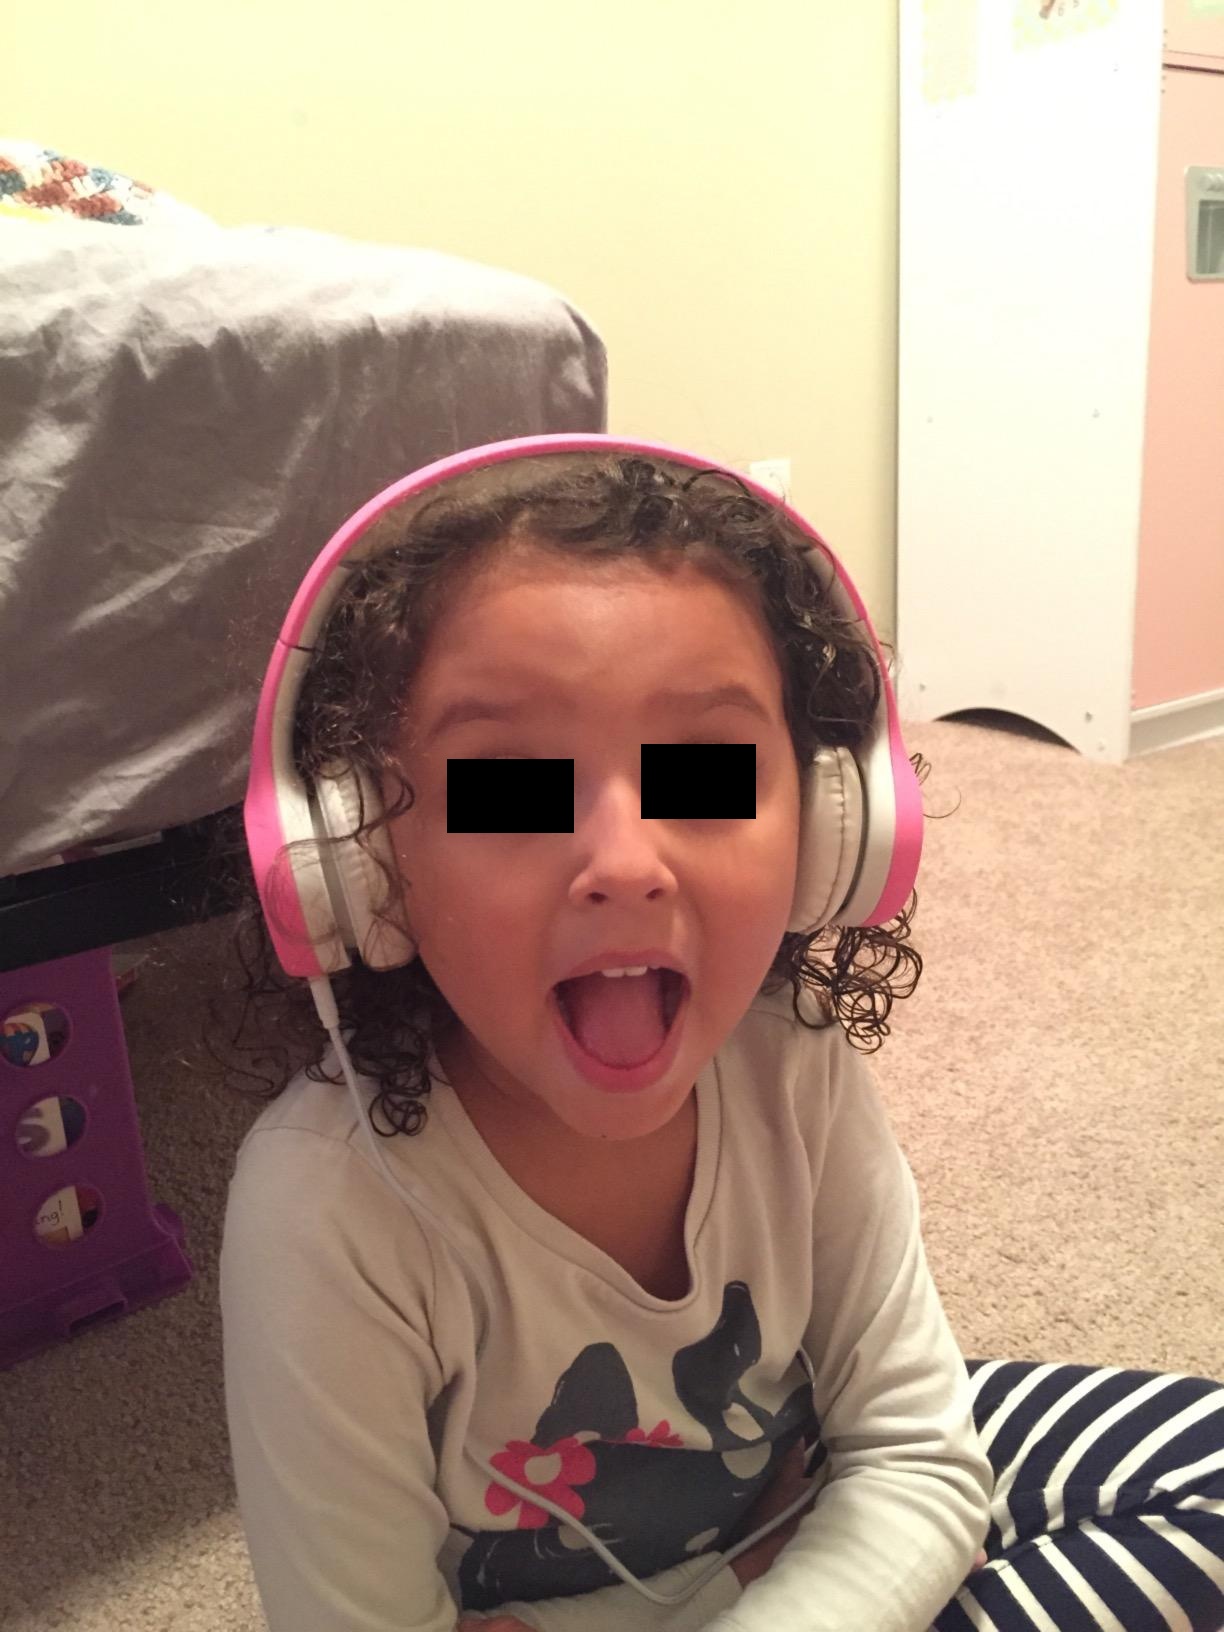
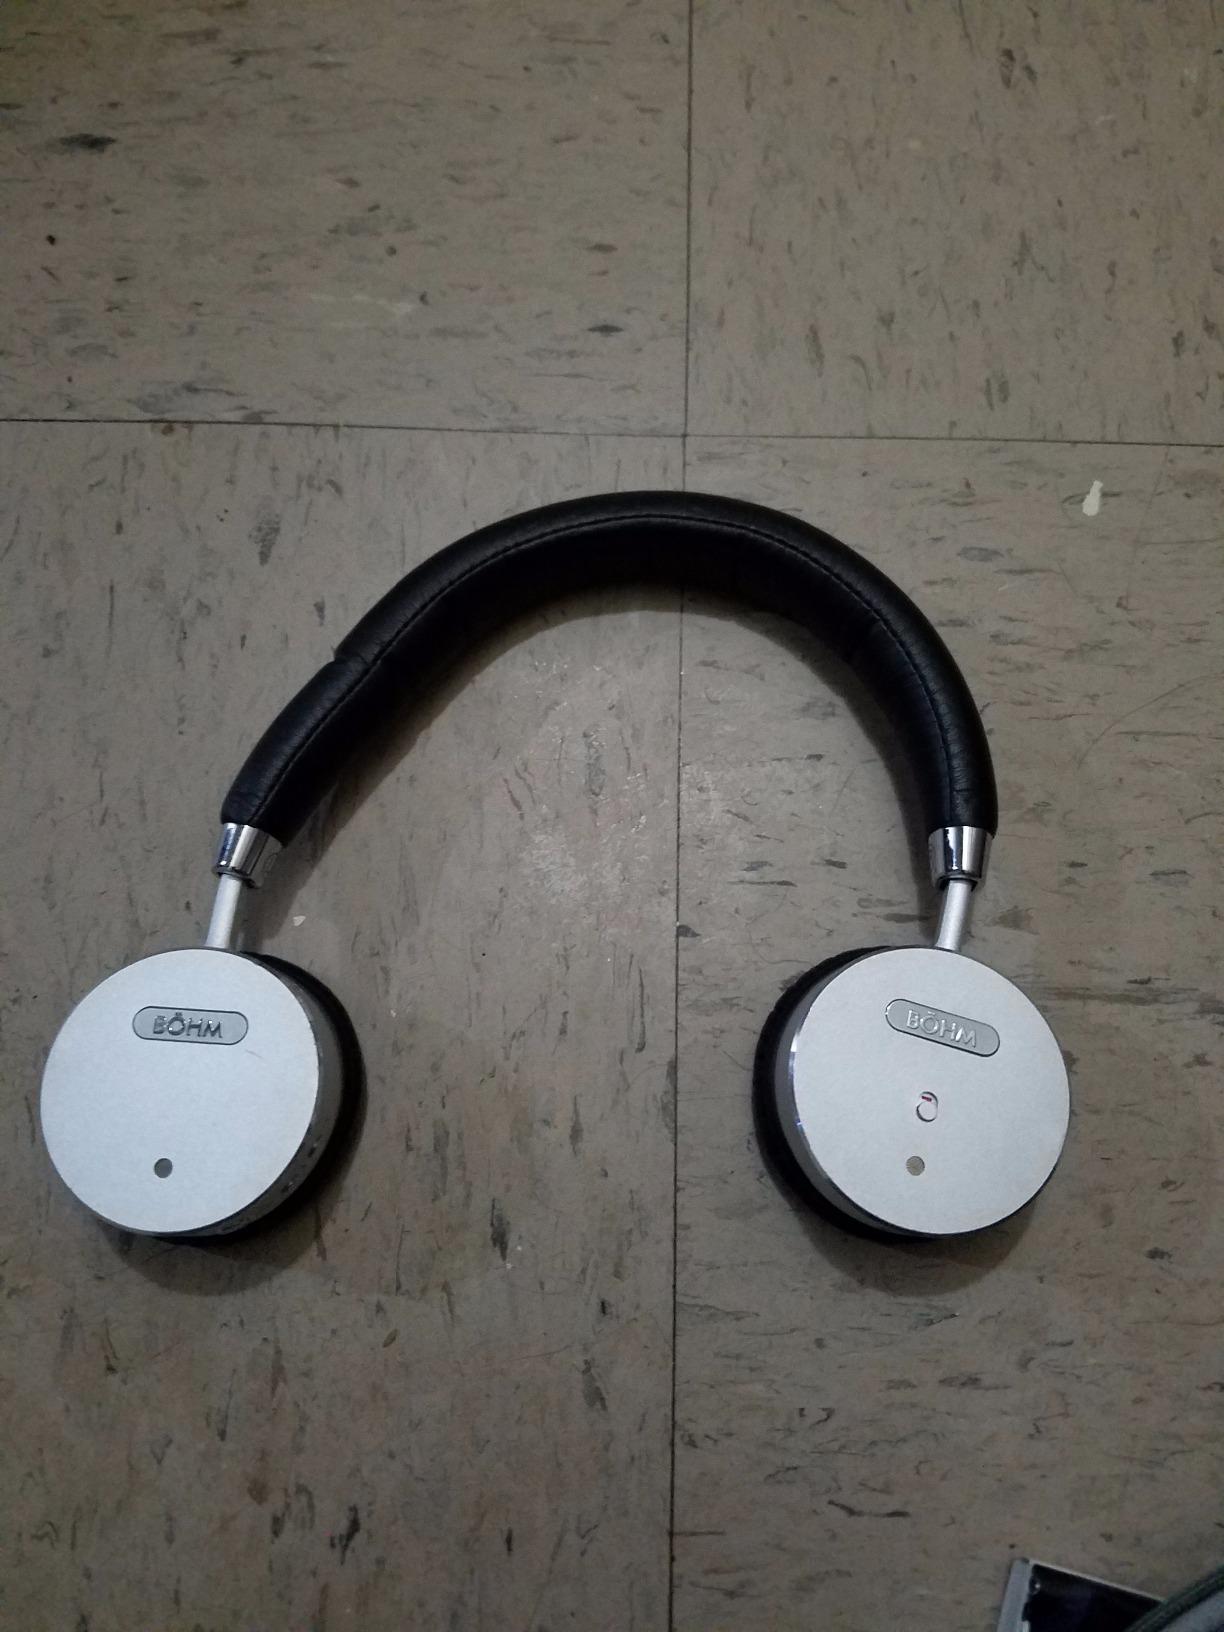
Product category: headphones
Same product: no